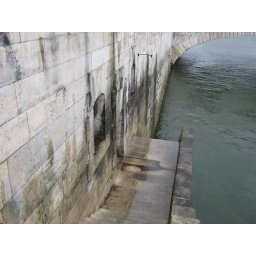
down the steps...towards the river...you'll find a door in the wall ...but don't go in...there are scary people down there.